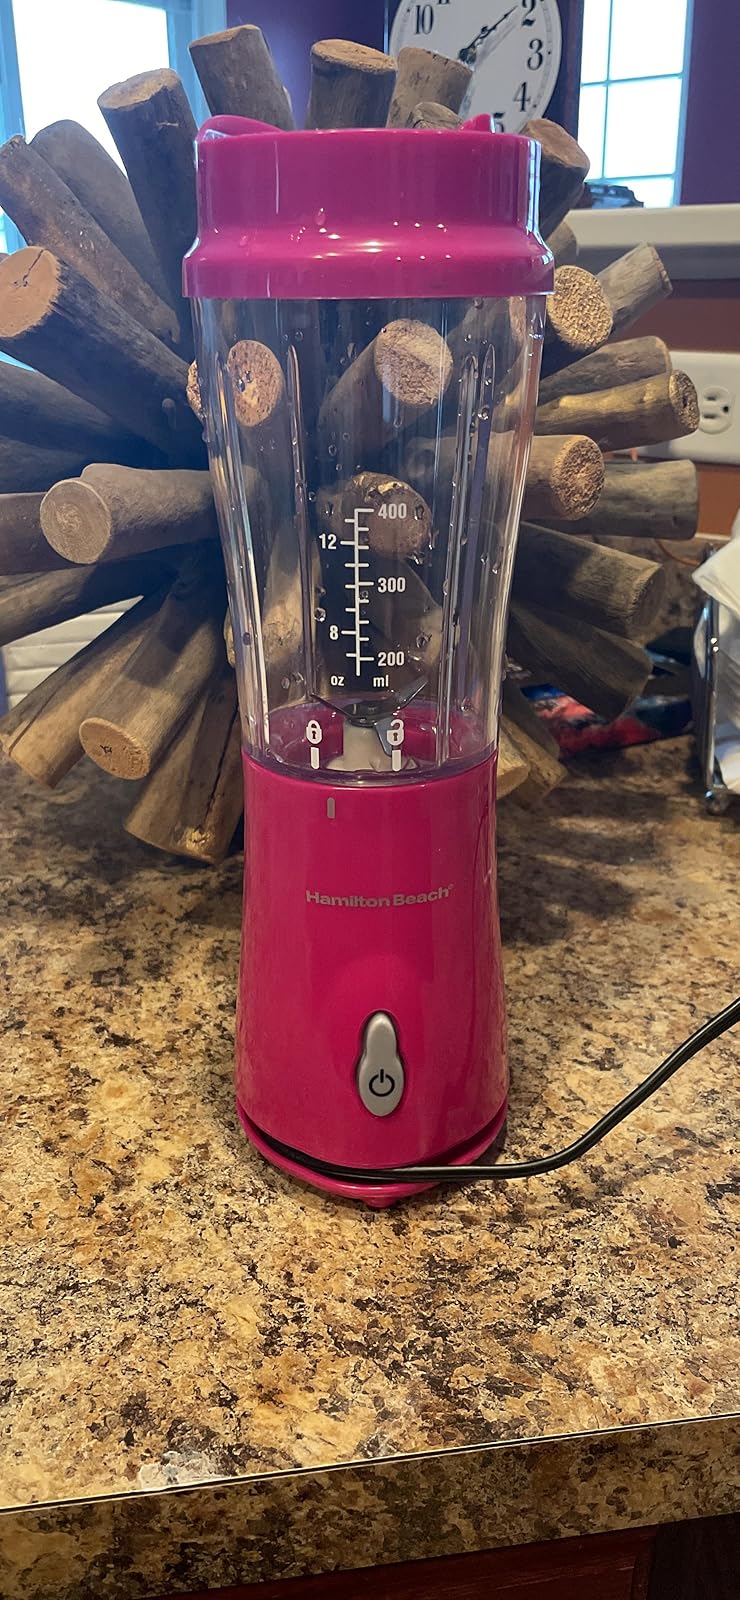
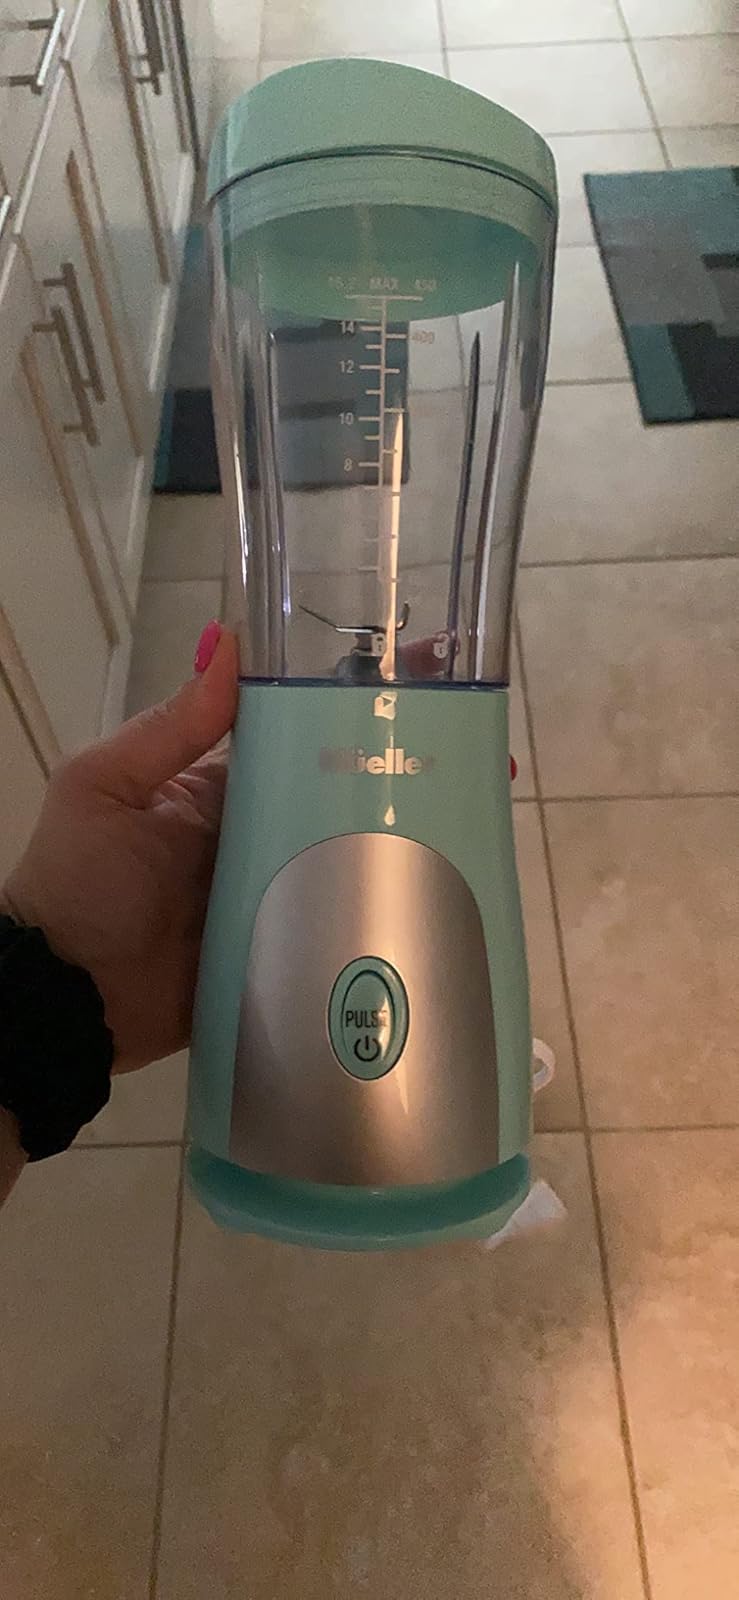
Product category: items_blender
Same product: no